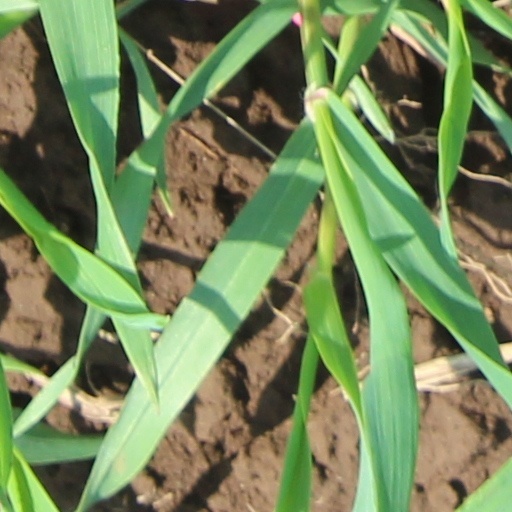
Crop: wheat